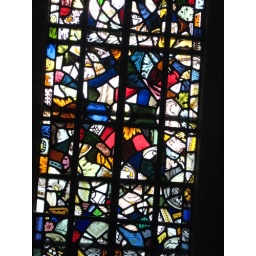
Stained glass window in a small chapel.